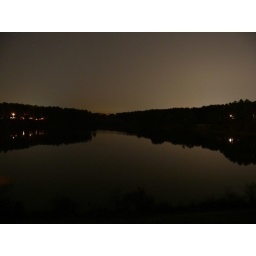
Night shot of lake near my house